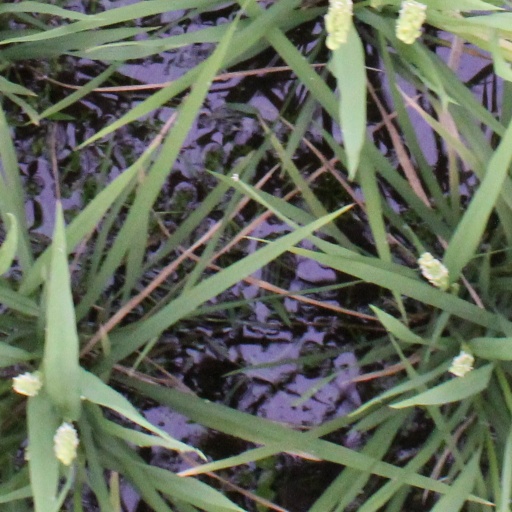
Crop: rice